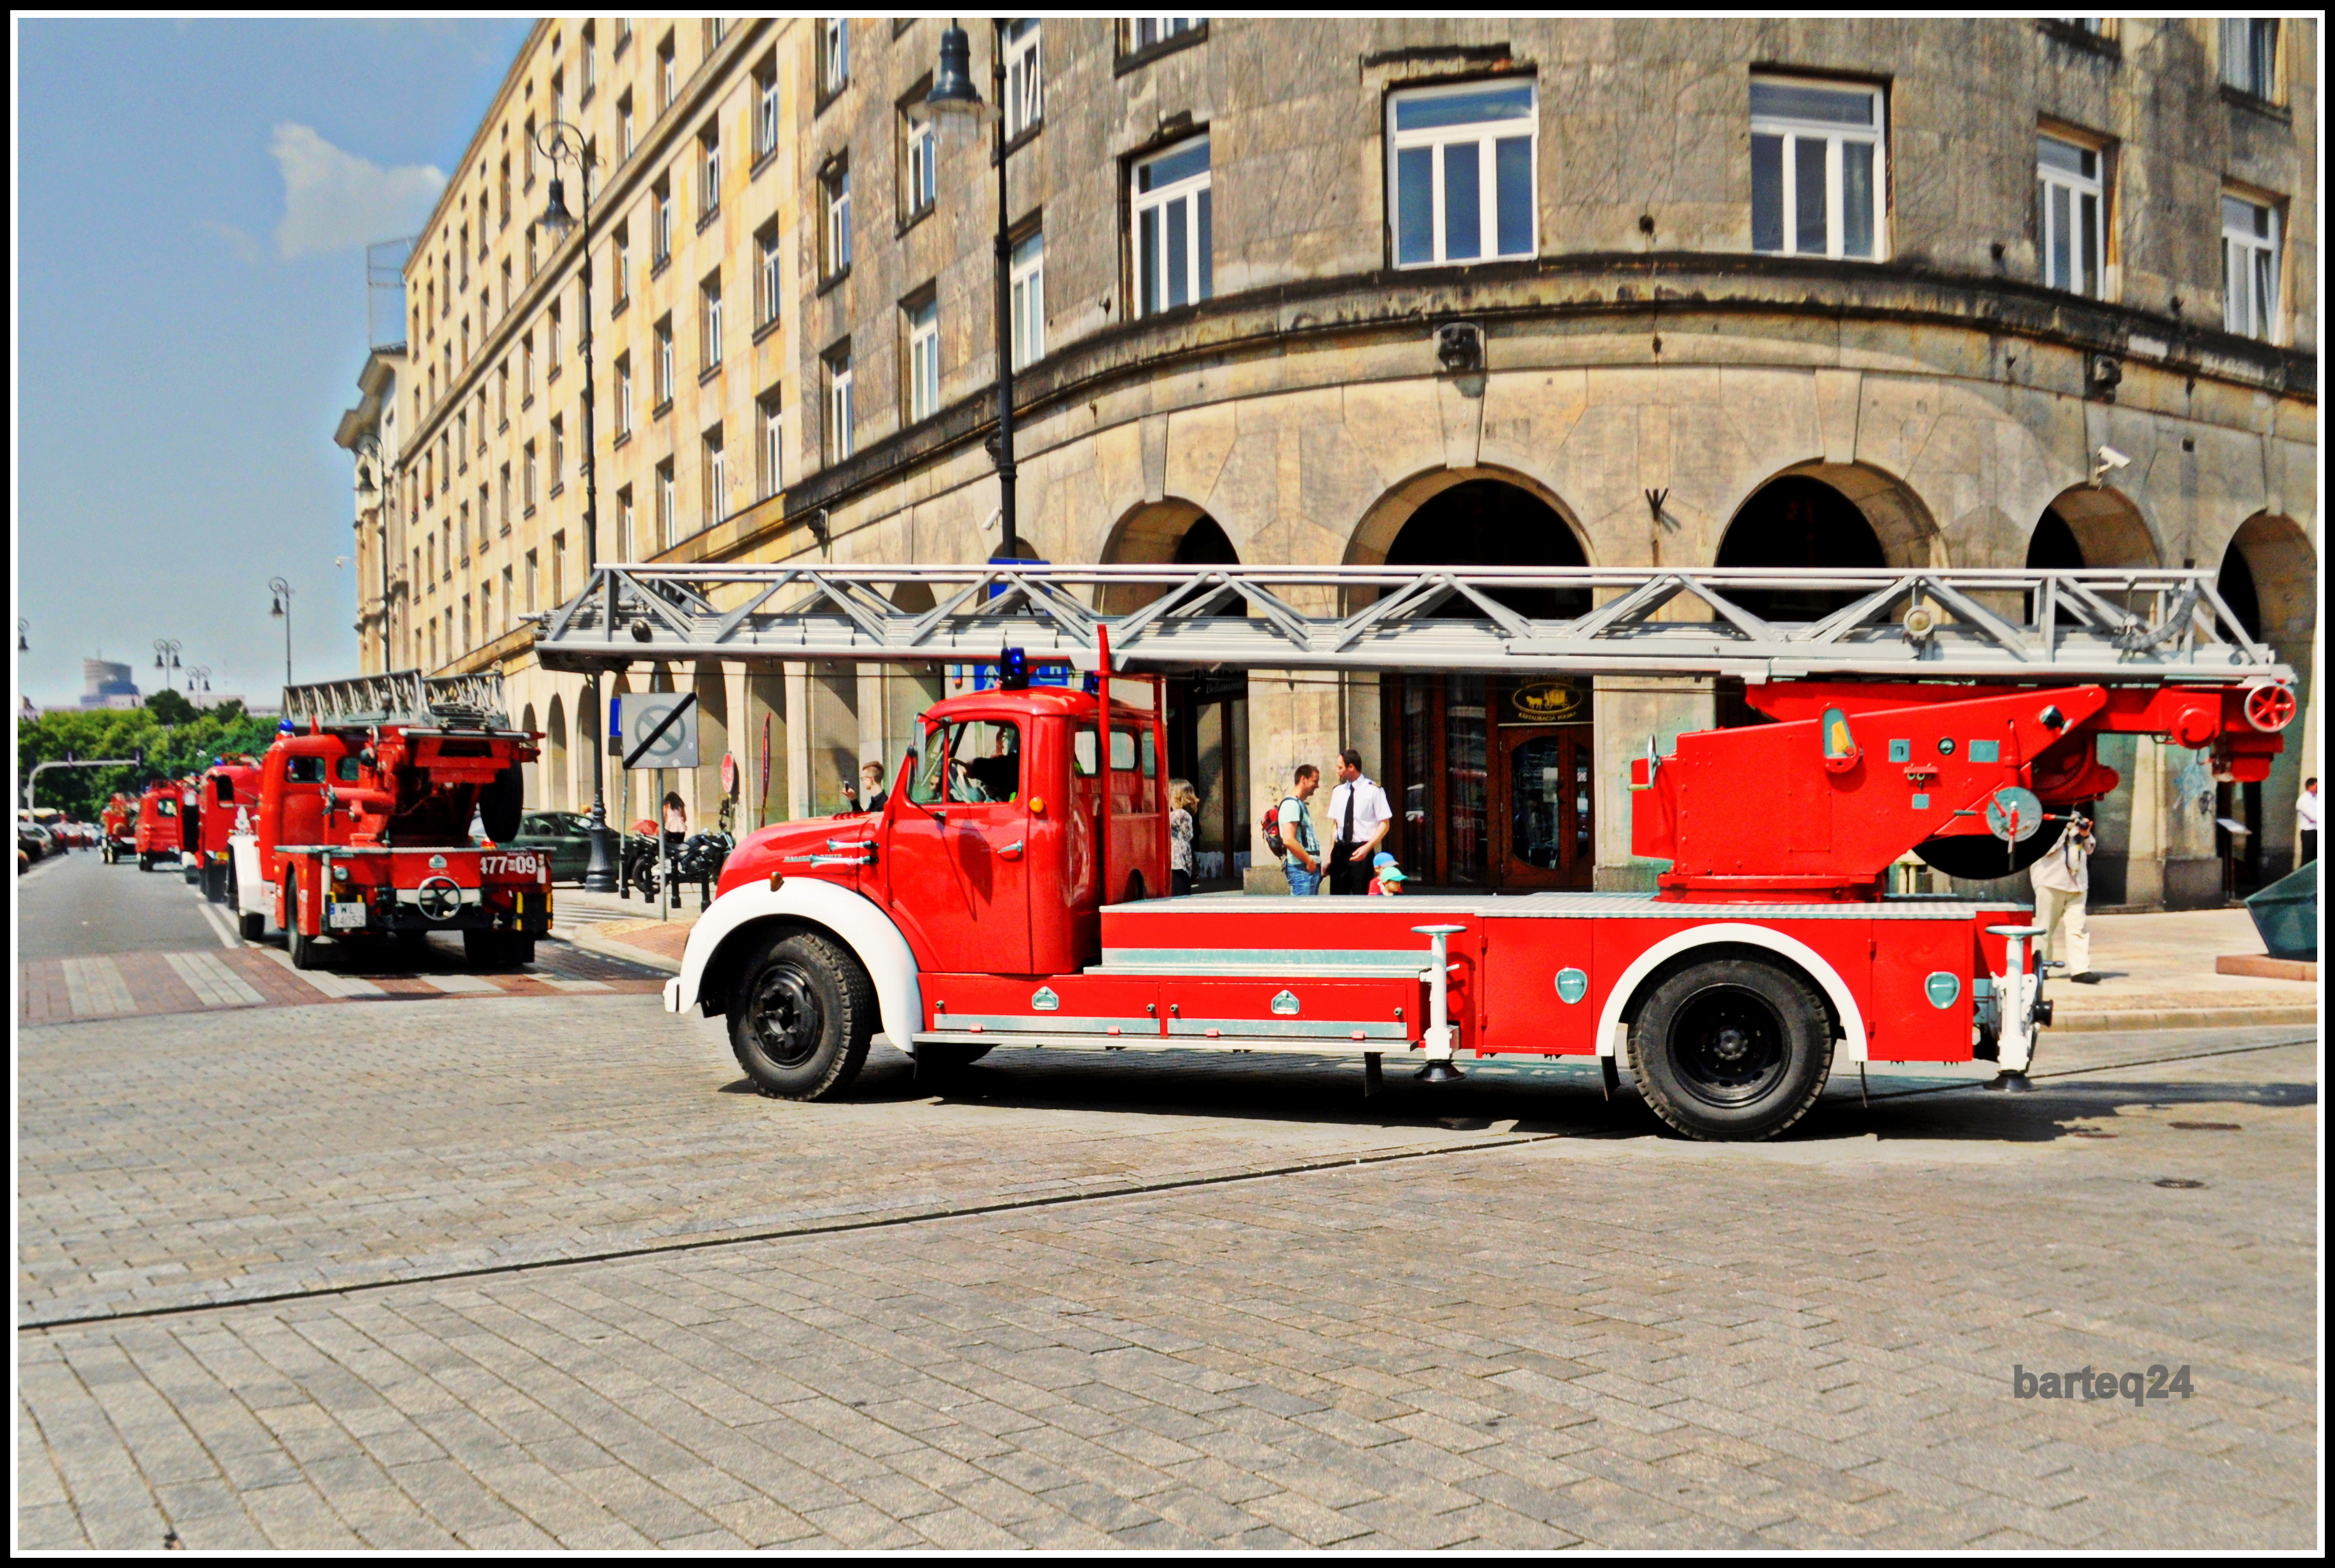
transport, europe, truck, vehicle, fire, bus, poland, fighting, europa, polska, warsaw, warszawa, rescue, mazovia, mazowsze, jrg2, unit, pa stwowastra po arna, kspsp, warsawfiredepartment, magirusdeutz, mercurs6500, land vehicle, mode of transport, fire apparatus